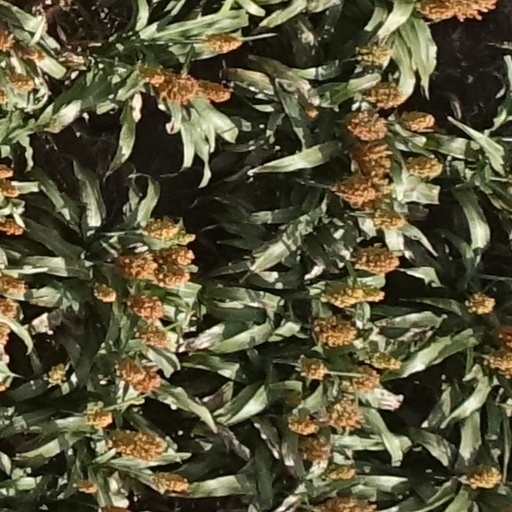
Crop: sorghum